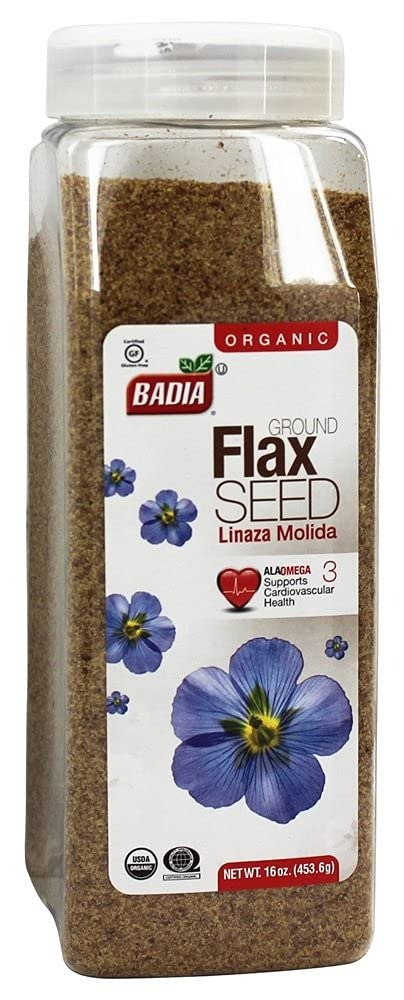
Item Name: Organic Flax Seed Ground – 16 oz
Bullet Point 1: Organic Ground Flax Seed
Bullet Point 2: Gluten Free
Bullet Point 3: No GMOs
Bullet Point 4: Organic Ground Flax Seed
Product Description: Badia Organic Ground Flax Seed is used as a source of fiber in breads. Flax seed has been widely used in a variety of applications for over 100 years, due to its reputation for cosmetic and health benefits, and as a good source of alpha-linolenic acid. Flax Seed supports cardiovascular health, and is traditional in North American cuisine.
Value: 16.0
Unit: Ounce

Price: 4.725